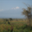
Label: plain